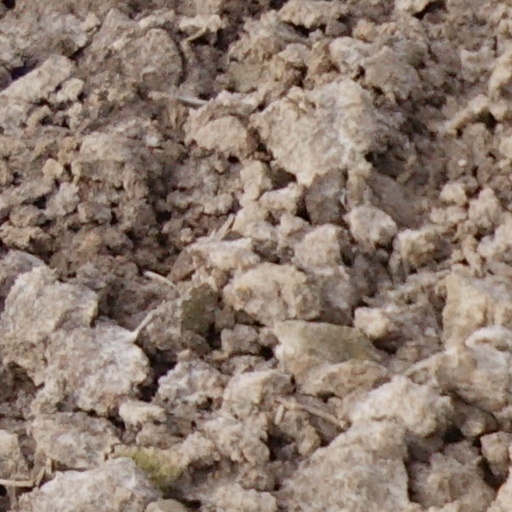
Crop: wheat